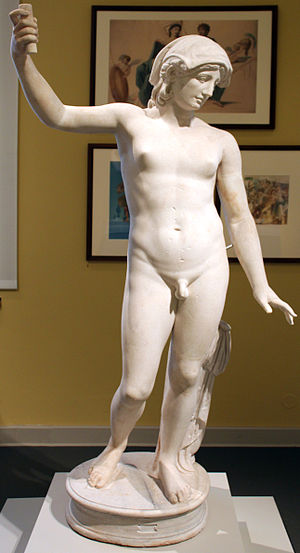
Hermaphroditos
Altes Museum Berlin "Berliner Hermaphroditos", marmor, omkring 120-140 e.Kr.
Hermaphroditos var søn af Hermes og Afrodite.